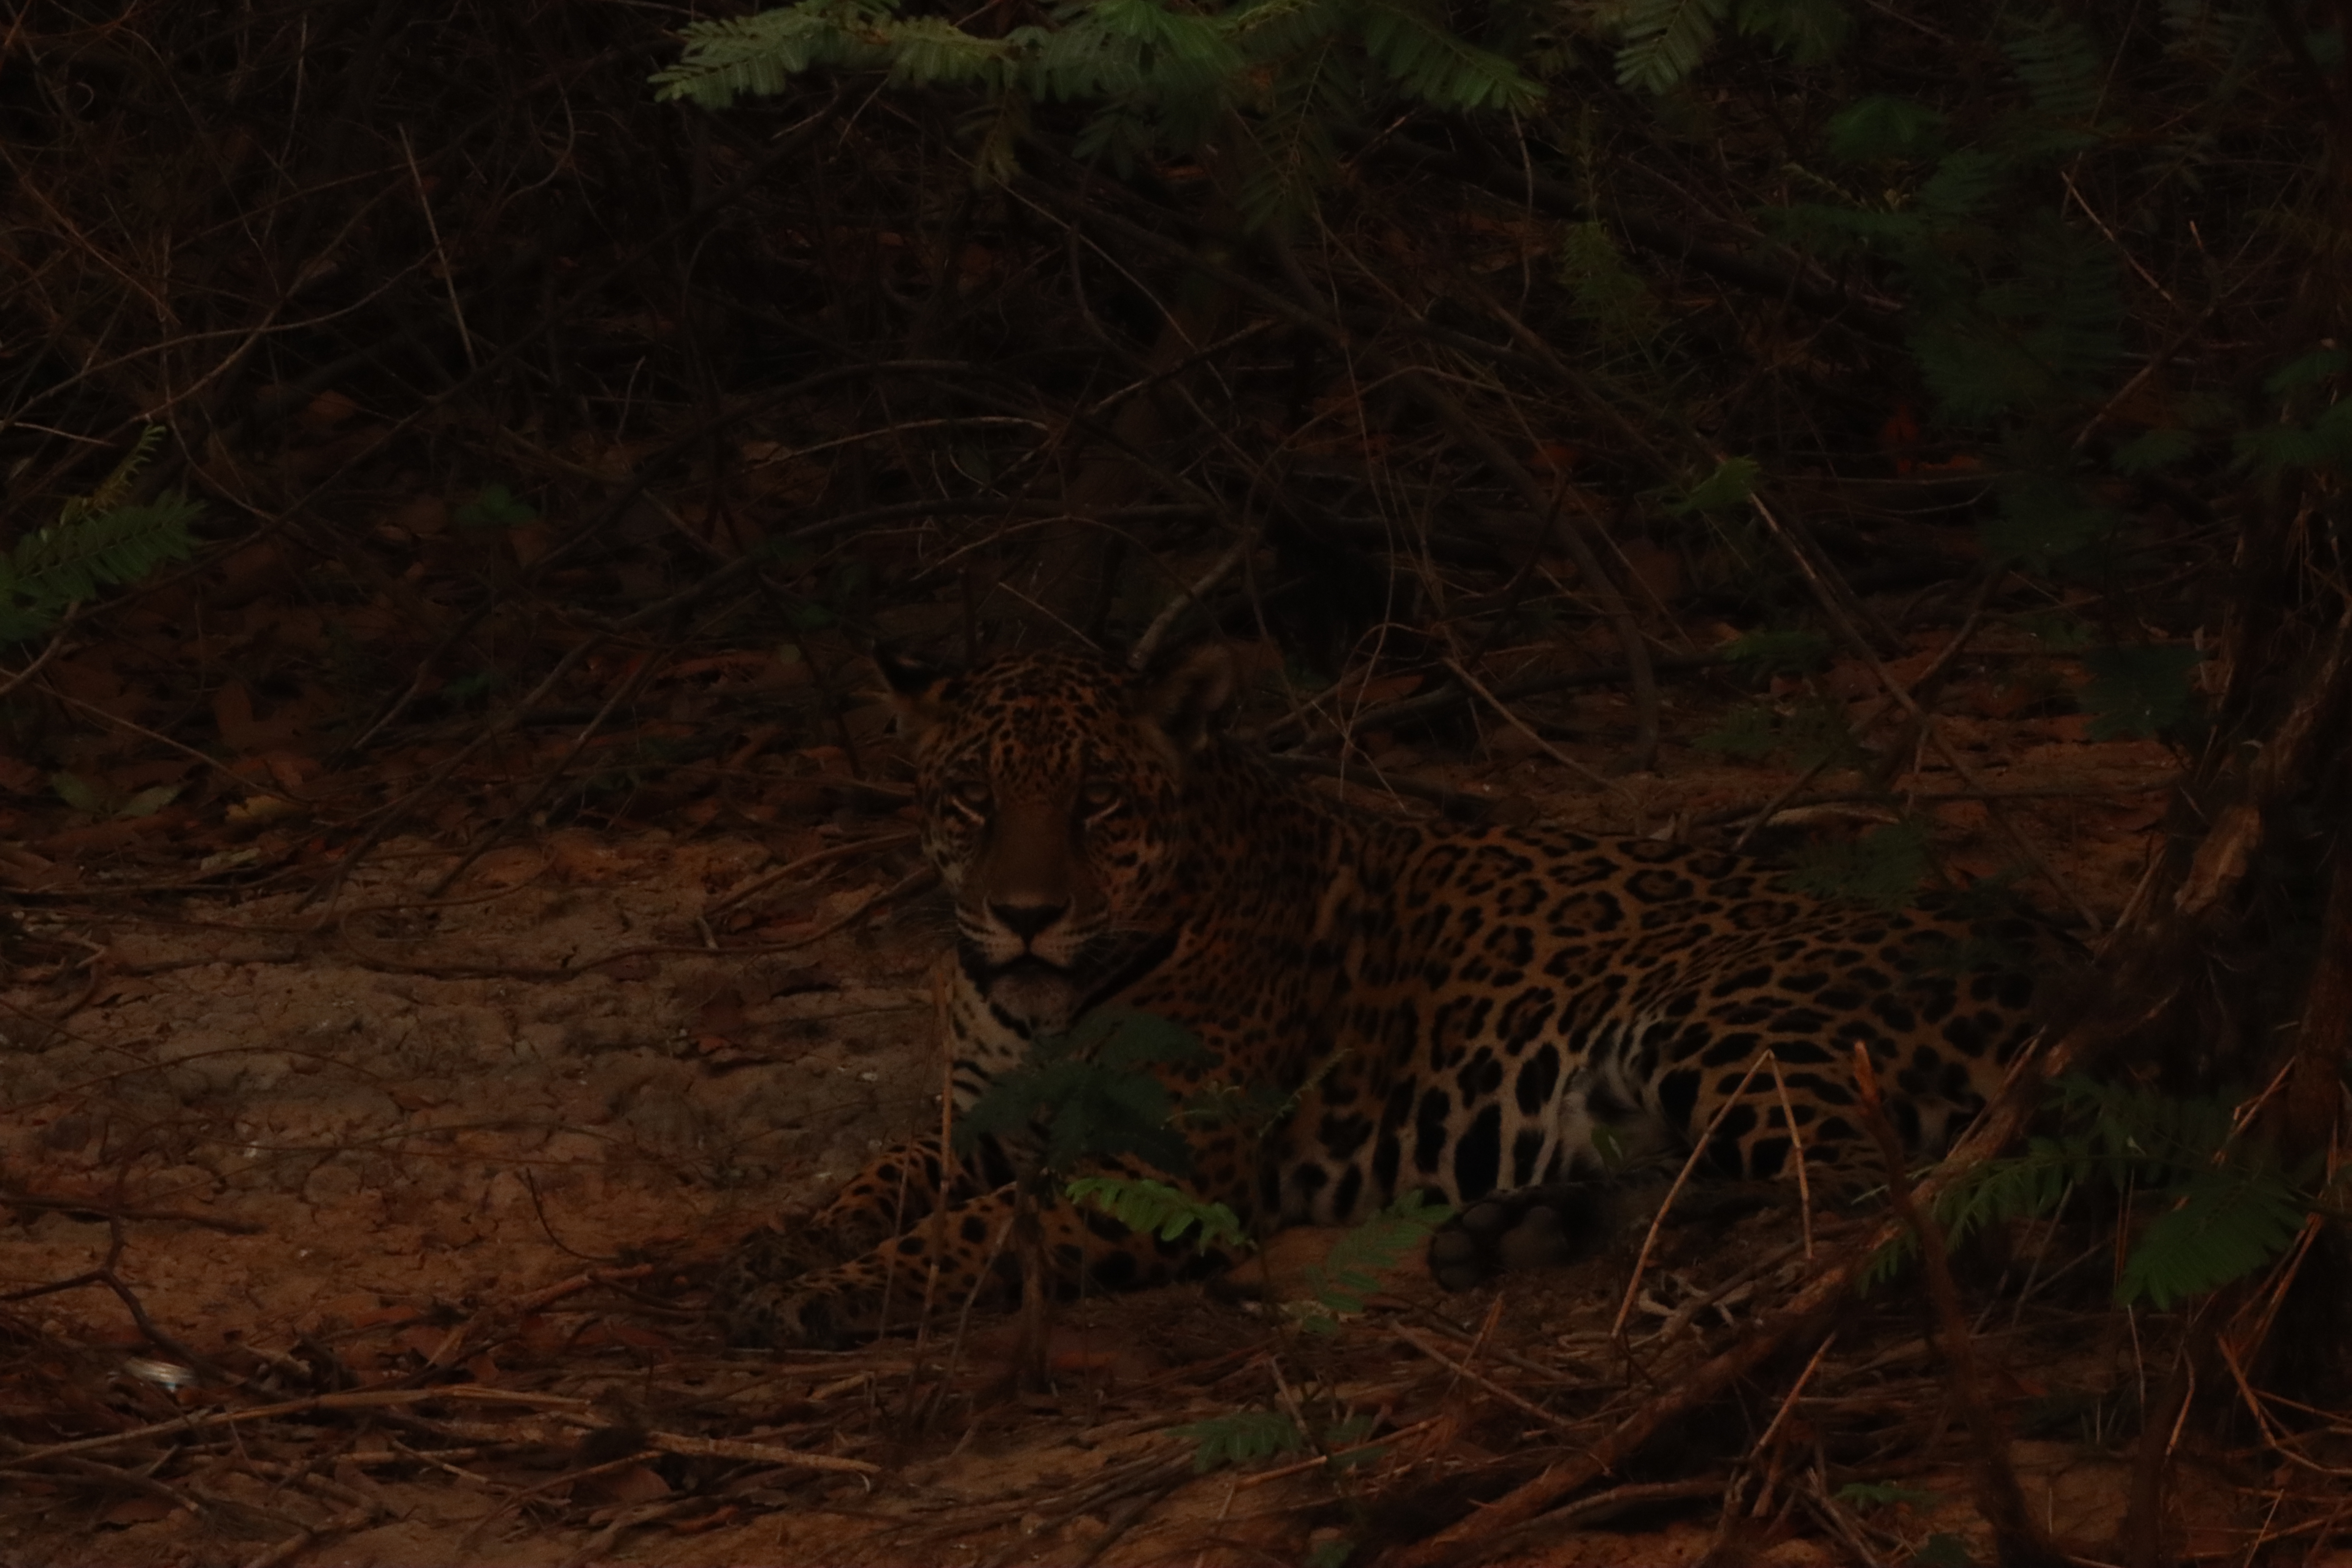
Jaguar: Pyte